Dukedom (video game)

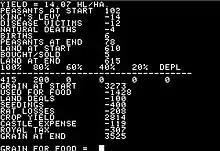

Dukedom is a turn-based strategy text-based video game about land management and was created as an expanded version of "Hamurabi".